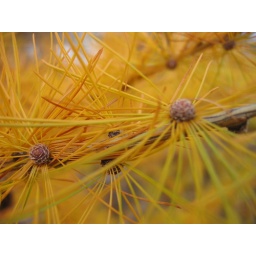
Mount John, by Lake Tekapo had many a yellow and green pine tree...